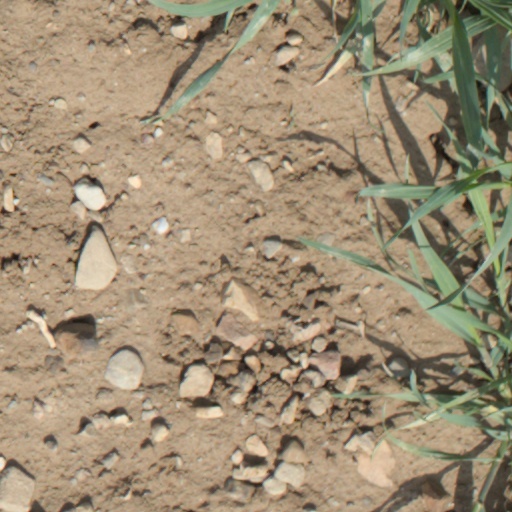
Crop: wheat